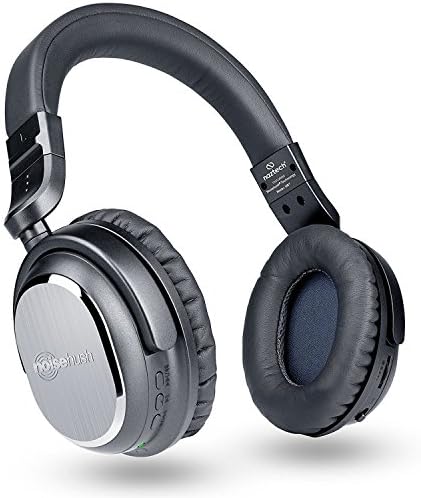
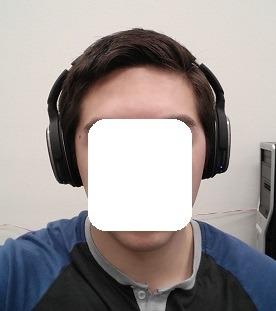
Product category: headphones
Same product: no